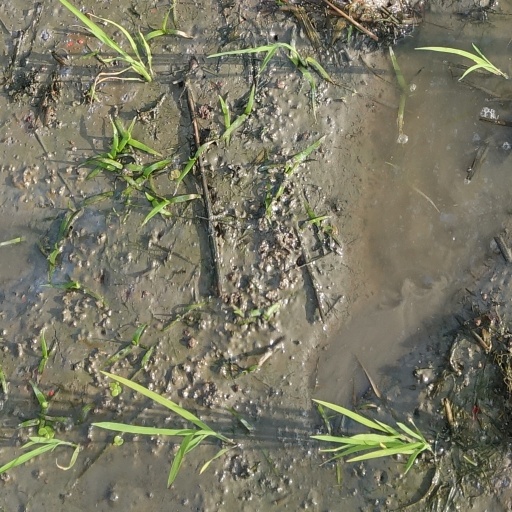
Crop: rice